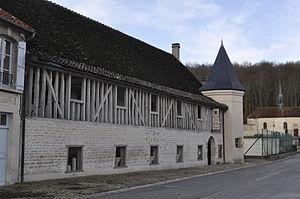
L'abbaye de Clairvaux est une ancienne abbaye cistercienne située dans la commune de Ville-sous-la-Ferté, à quinze kilomètres de Bar-sur-Aube, dans l'Aube. Elle a été fondée en 1115 par Bernard de Clairvaux et quelques compagnons, envoyés par Étienne Harding, abbé de Cîteaux. La personnalité de saint Bernard lui donna un rayonnement considérable. Avec La Ferté, Pontigny, et Morimond elle forme le groupe des abbayes primaires de Cîteaux, elle-même toute première abbaye de l'ordre cistercien. C'est de loin la plus prolifique, avec quatre-vingts abbayes-filles. Elle est supprimée lors de la Révolution française. Depuis 1808, les bâtiments de l'abbaye, rachetés par l'État, sont occupés par une institution pénitentiaire française, la maison centrale de Clairvaux.